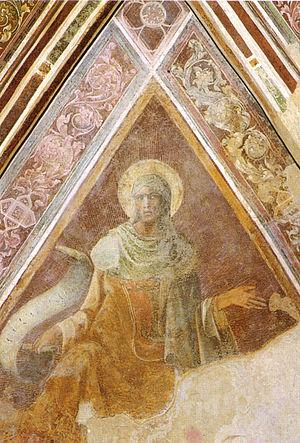
La chapelle Bartolini Salimbeni est la quatrième chapelle de la droite de la nef de la basilique Santa Trinita à Florence.